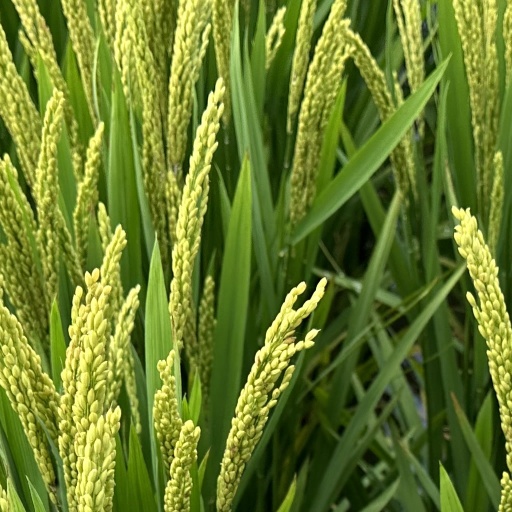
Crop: rice